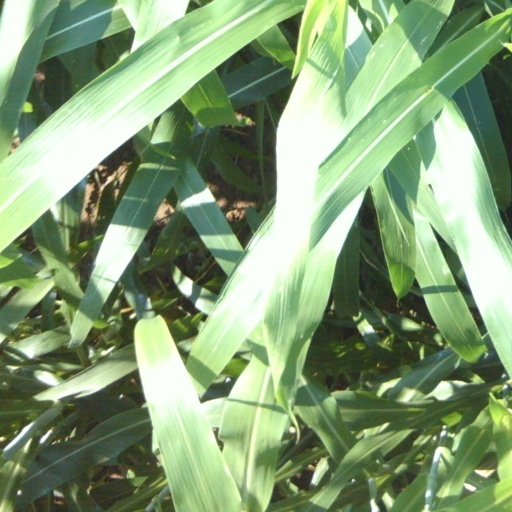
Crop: sorghum